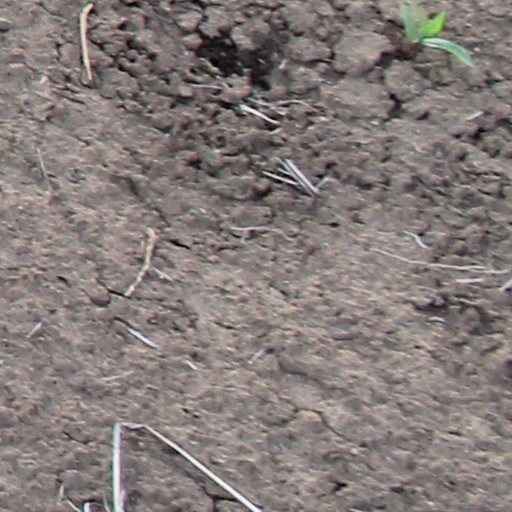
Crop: wheat